Lars and Christina Olsen House

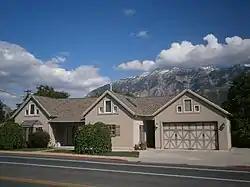
Lars and Christina Olsen House, September 2019

The Lars and Christina Olsen House is a historic residence in southeastern Orem, Utah, United States, that is listed on the National Register of Historic Places (NRHP).